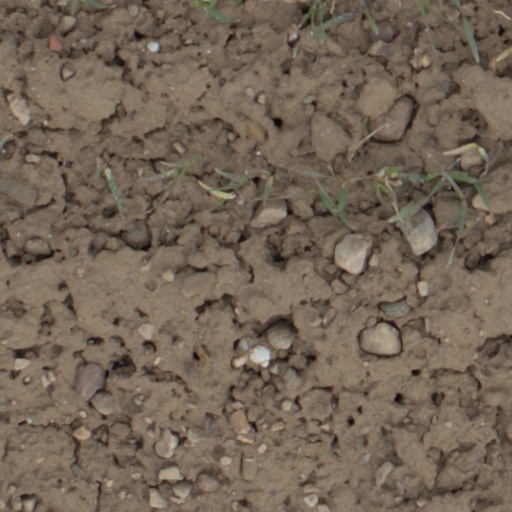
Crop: wheat